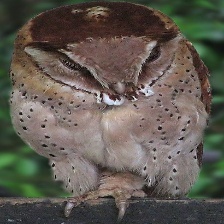
Species: ORIENTAL BAY OWL
Scientific name: PHODILUS BADIUS
ImageNet parent category: great_grey_owl